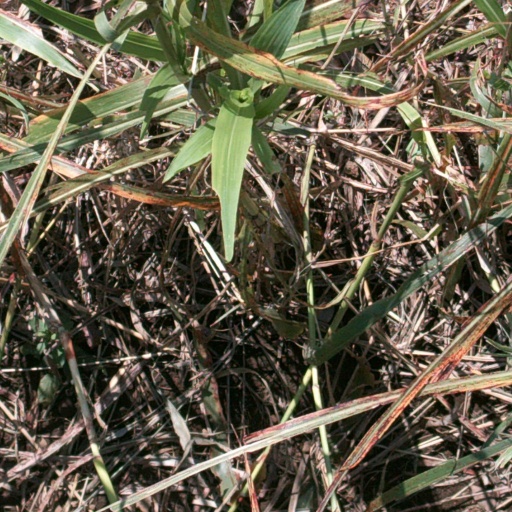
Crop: sorghum